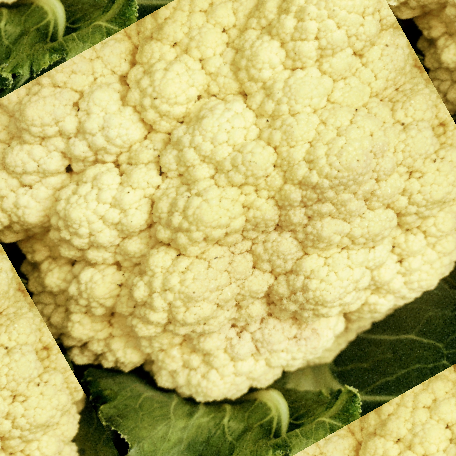
Label: Disease Free